Manor of Clovelly

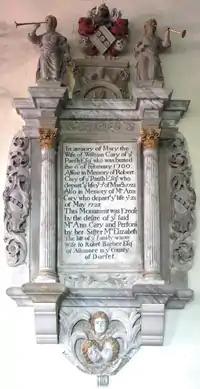
Monument in Clovelly Church to Mary Mansell (died 1700), second wife of William Cary (c. 1661 – 1710). Also to her children Robert Cary (died 1723) and Ann Cary (died 1728), by whose surviving sister, Elizabeth Cary (died 1738), the last of the Cary family of Clovelly, it was erected

By Mary Mansel he had children 3 sons and 2 daughters, which generation was the last of the Cary family of Clovelly: